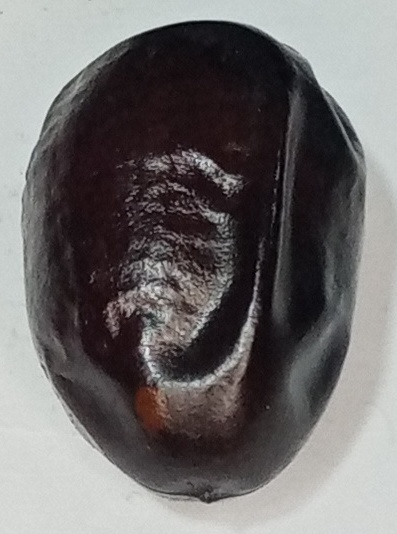
Variety: kupro
Size: large
Grade: grade-2